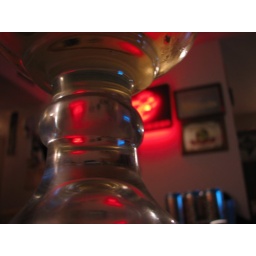
Something about the red in that sign and the way it goes through that glass drew me in